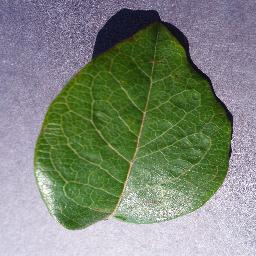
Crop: blueberry
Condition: healthy